The Daily of the University of Washington

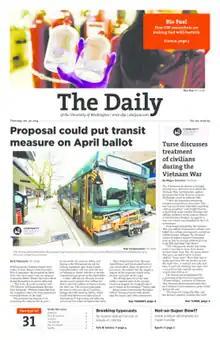
The January 30, 2014 front page of"The Daily"

The Daily of the University of Washington (usually referred to in Seattle simply as The Daily) is the student newspaper of the University of Washington in Seattle, Washington. It is staffed entirely by University of Washington students, excluding the publisher, advertising adviser, accounting staff, and delivery staff.